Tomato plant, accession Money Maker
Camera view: vertical (180 deg); turntable rotation: 180 degrees
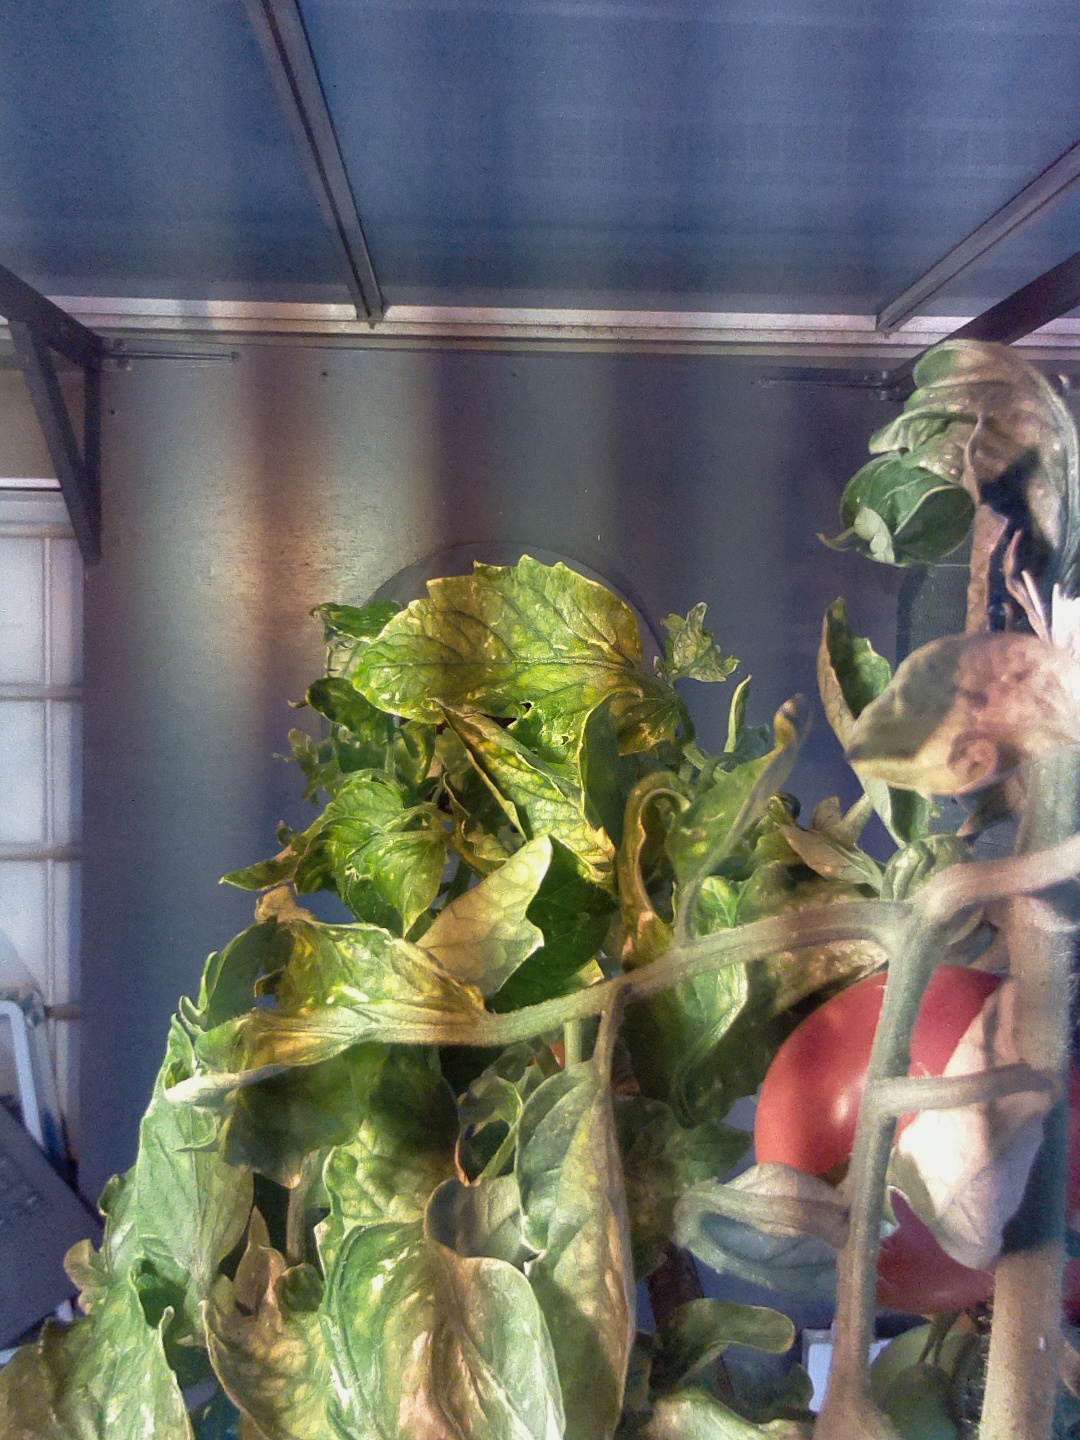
BBCH growth stage 85: 50%-60% of fruits show typical fully ripe color